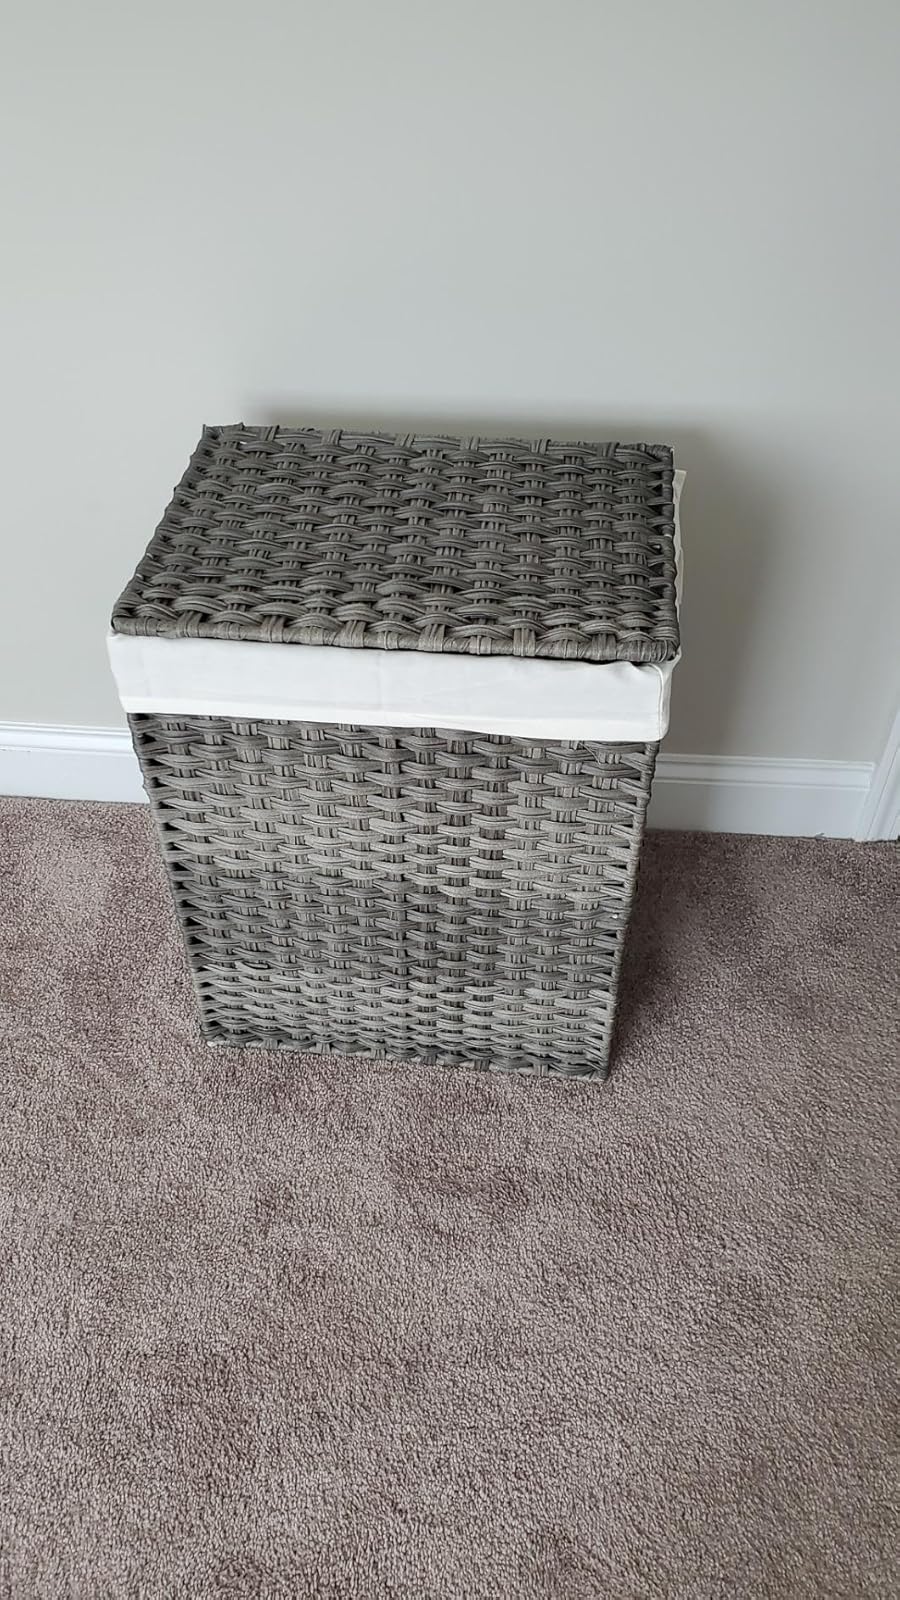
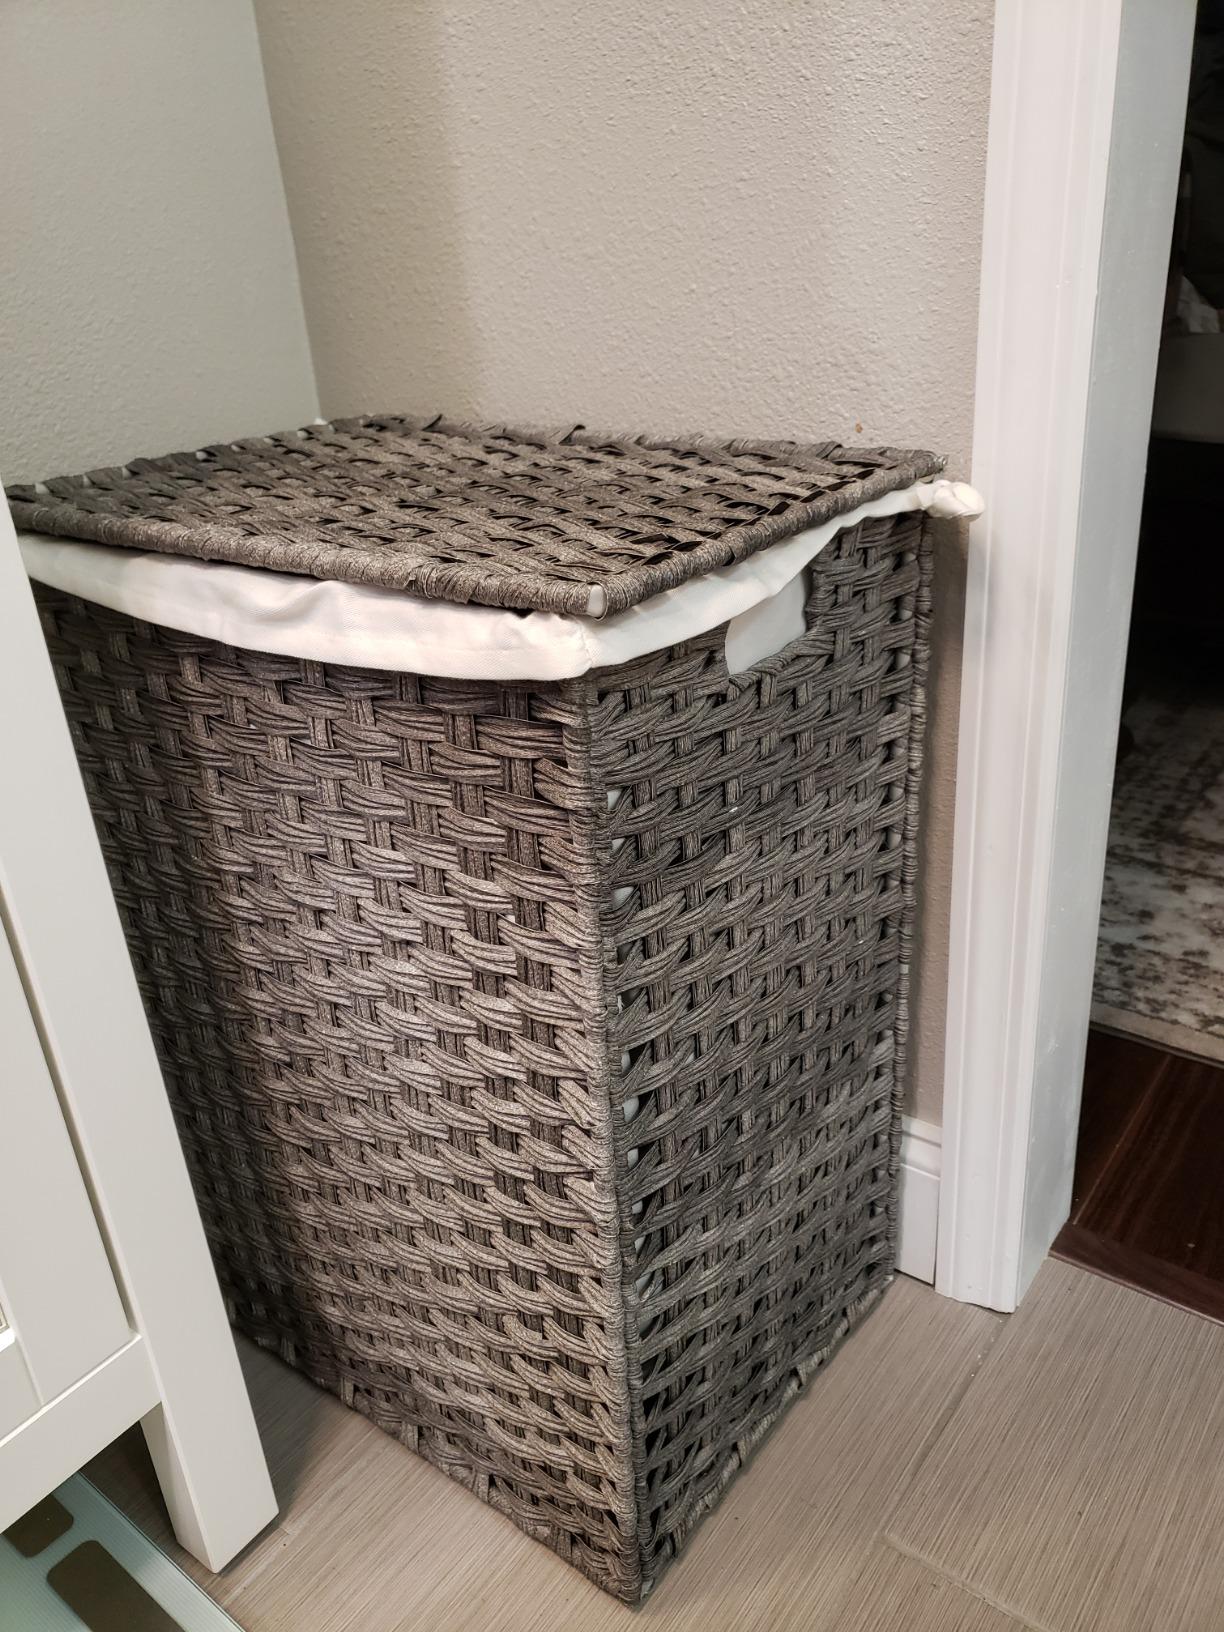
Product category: items_hamper
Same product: yes